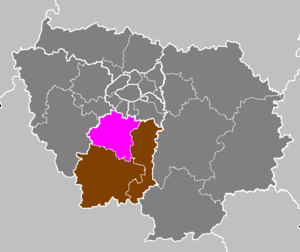
Palaiseau (Arrondissement)
Arrondissementet Palaiseau i Essonne
Arrondissementet Palaiseau er et fransk arrondissement, der ligger i departementet Essonne. Arrondissementet består af 19 cantoner. Hovedbyen er Palaiseau.